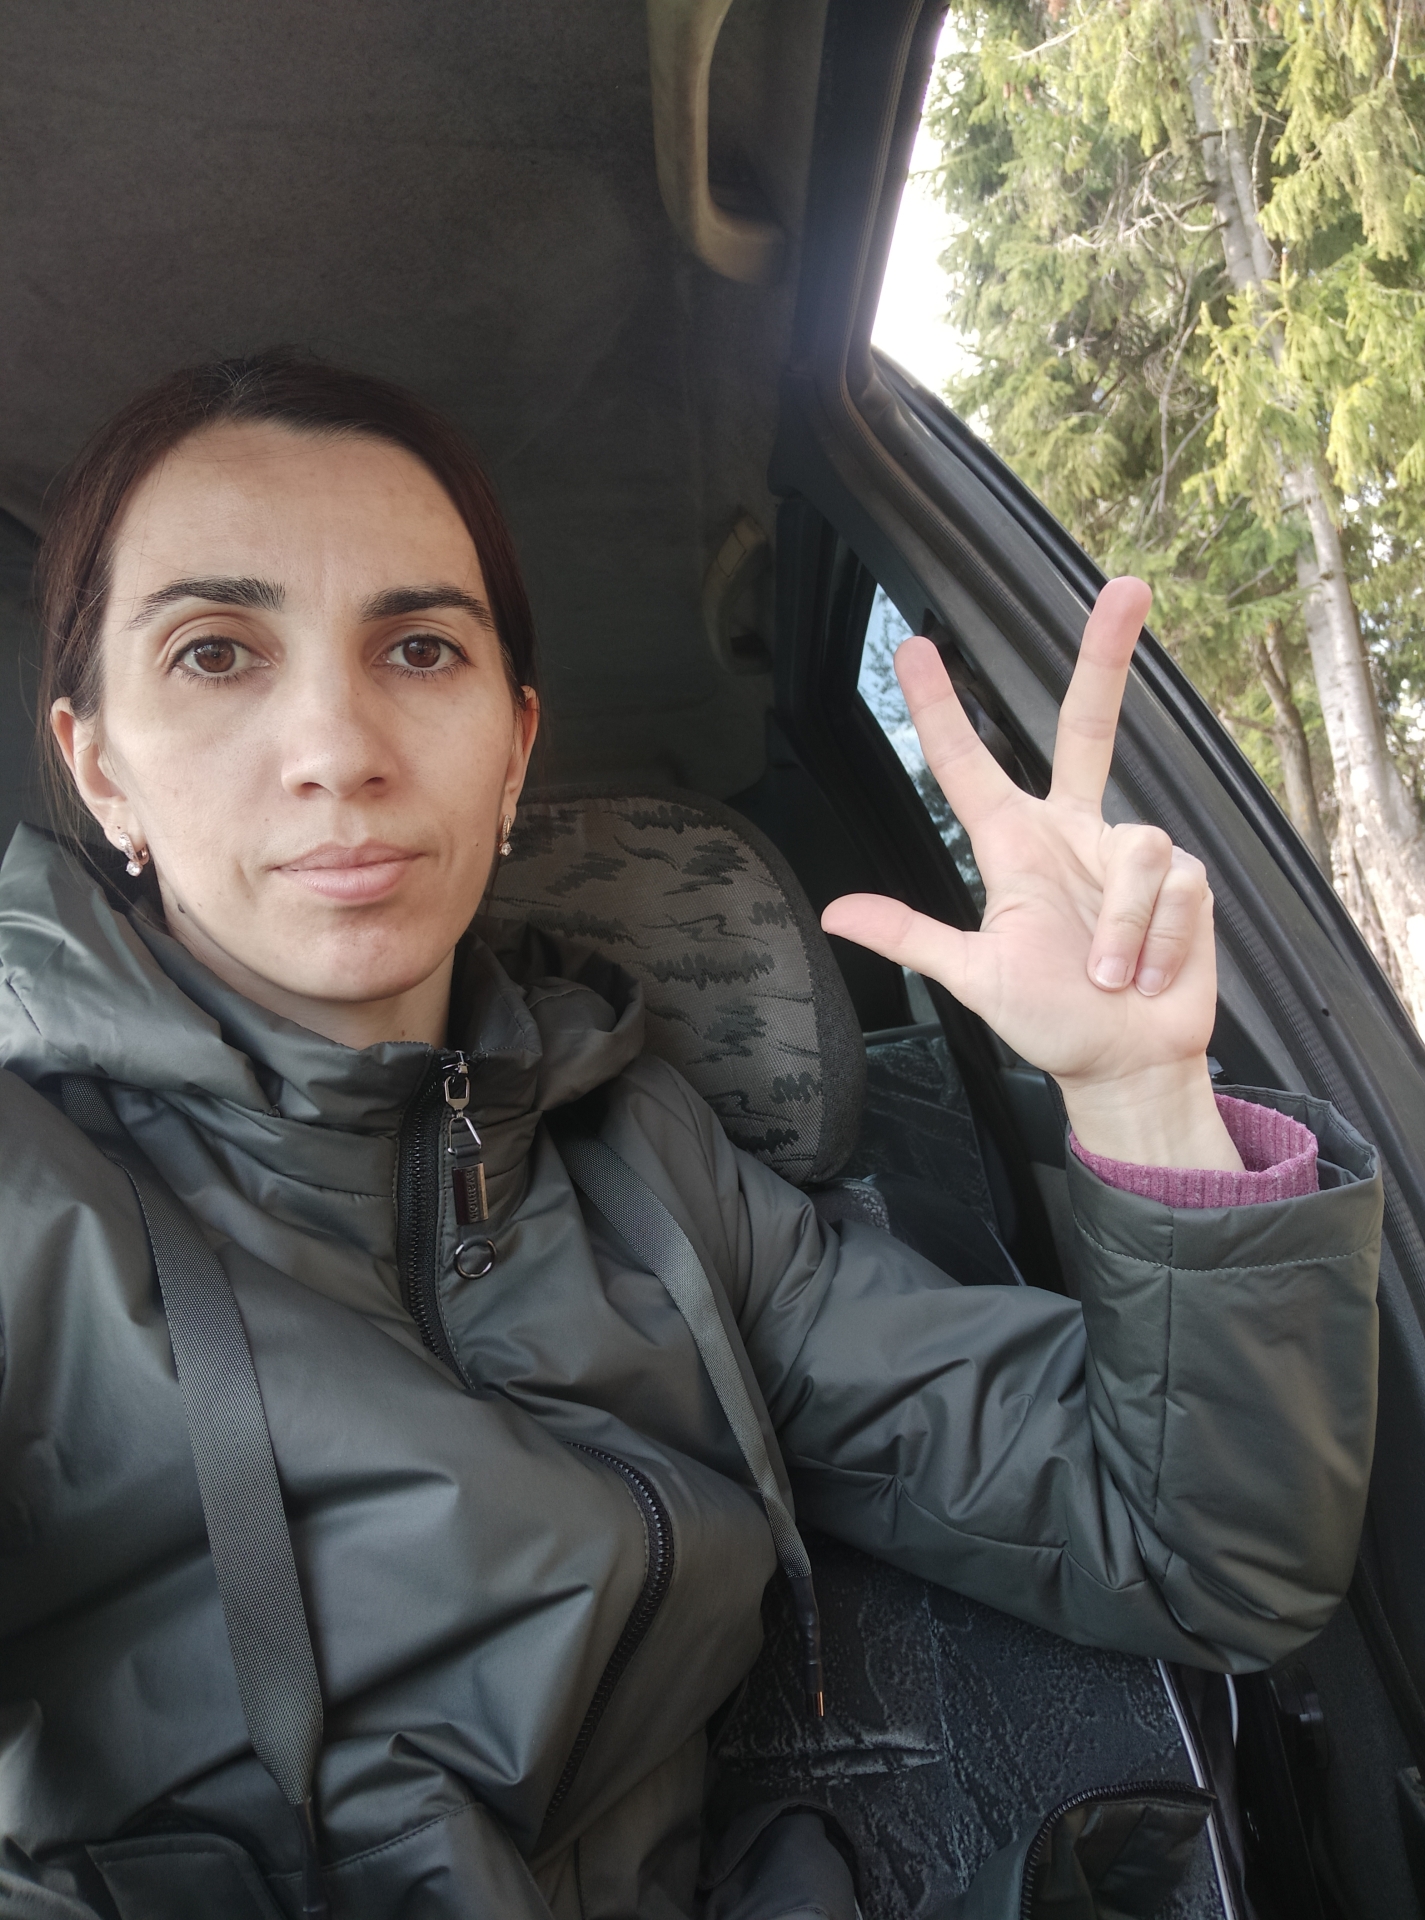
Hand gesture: three2